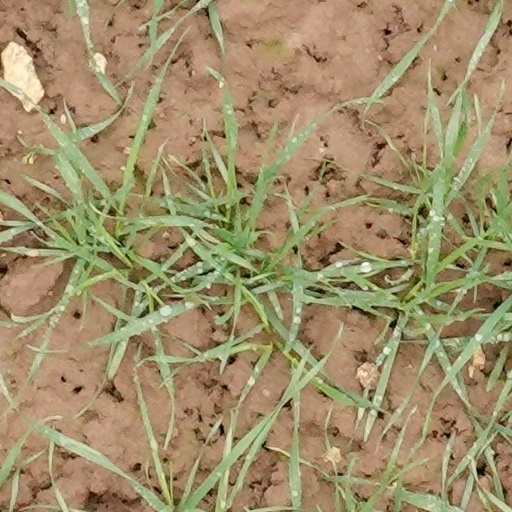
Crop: wheat